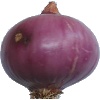
Label: Onion Red Peeled 1